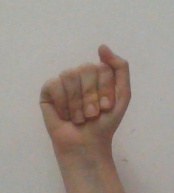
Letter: saad